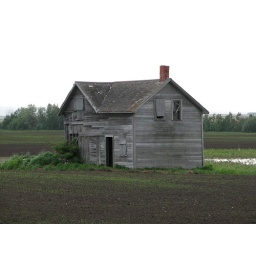
Lone house left in the middle of a seeded grain  field . View Large